Parish Church of St Helier

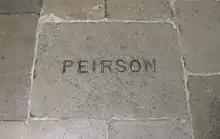
Memorial stone of Major Peirson

A gun battery was erected in the churchyard in 1643 by the pro-Parliamentarian militia besieging Elizabeth Castle, and return fire from the castle struck the tower (the dents in the granite wall can still be seen); it is believed that this accounts for the lack of a steeple, which is assumed to have been destroyed by gunfire at this time. In 1646 Charles, Prince of Wales, and his brother James, Duke of York (the future Kings Charles II of England and James II of England respectively) took refuge in Jersey during the English Civil War and attended services at the church. Unusually for the time the service was conducted in English, though the (Calvinist) services usually held there were normally conducted in French. Indeed, in 1663 a French translation of the Book of Common Prayer was authorised by Charles II for use by Anglicans in the Island. In 1651, after Jersey was captured by Parliamentarian forces, the church was used initially as a barracks by the victors, and then as a garrison church.